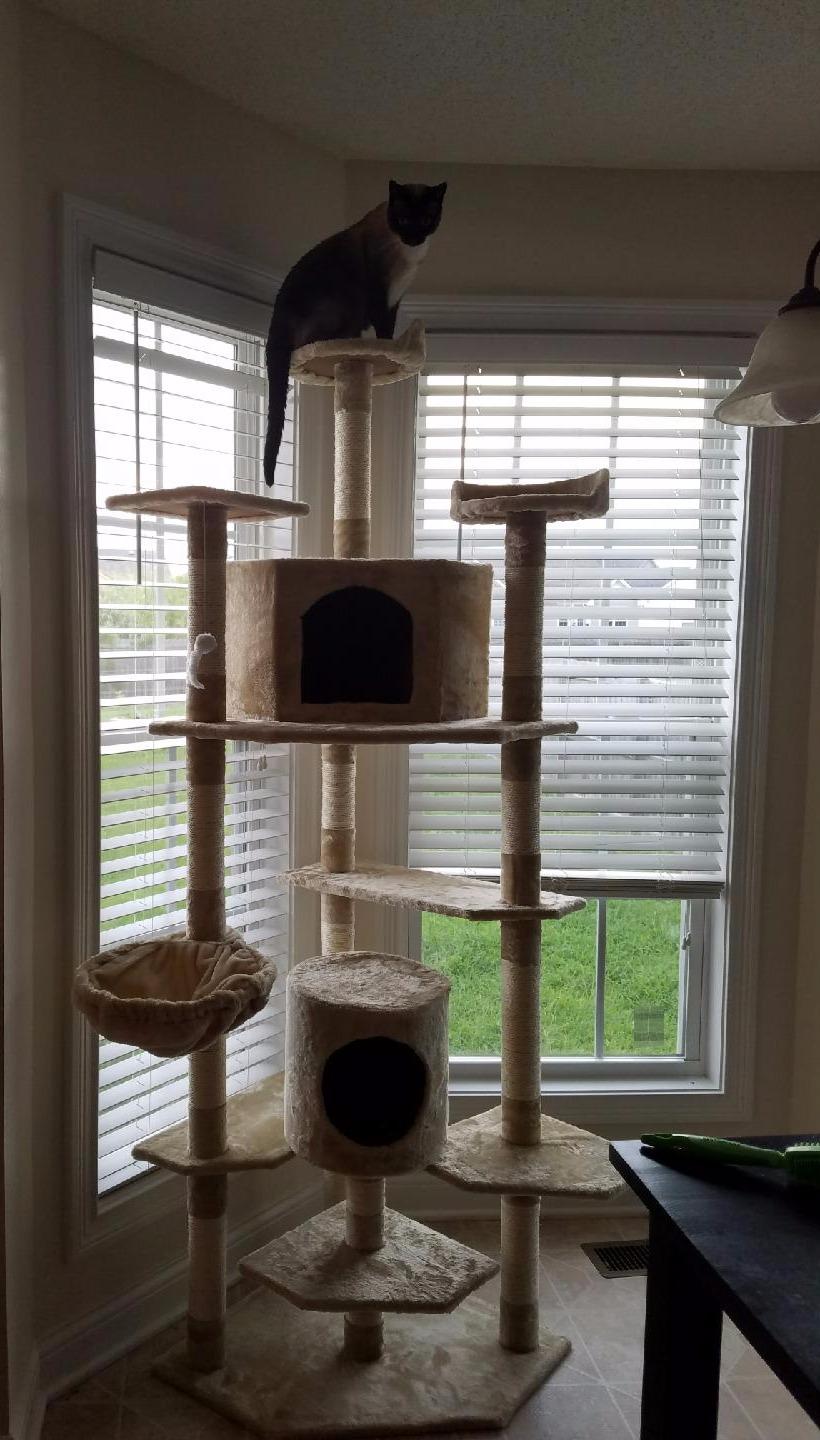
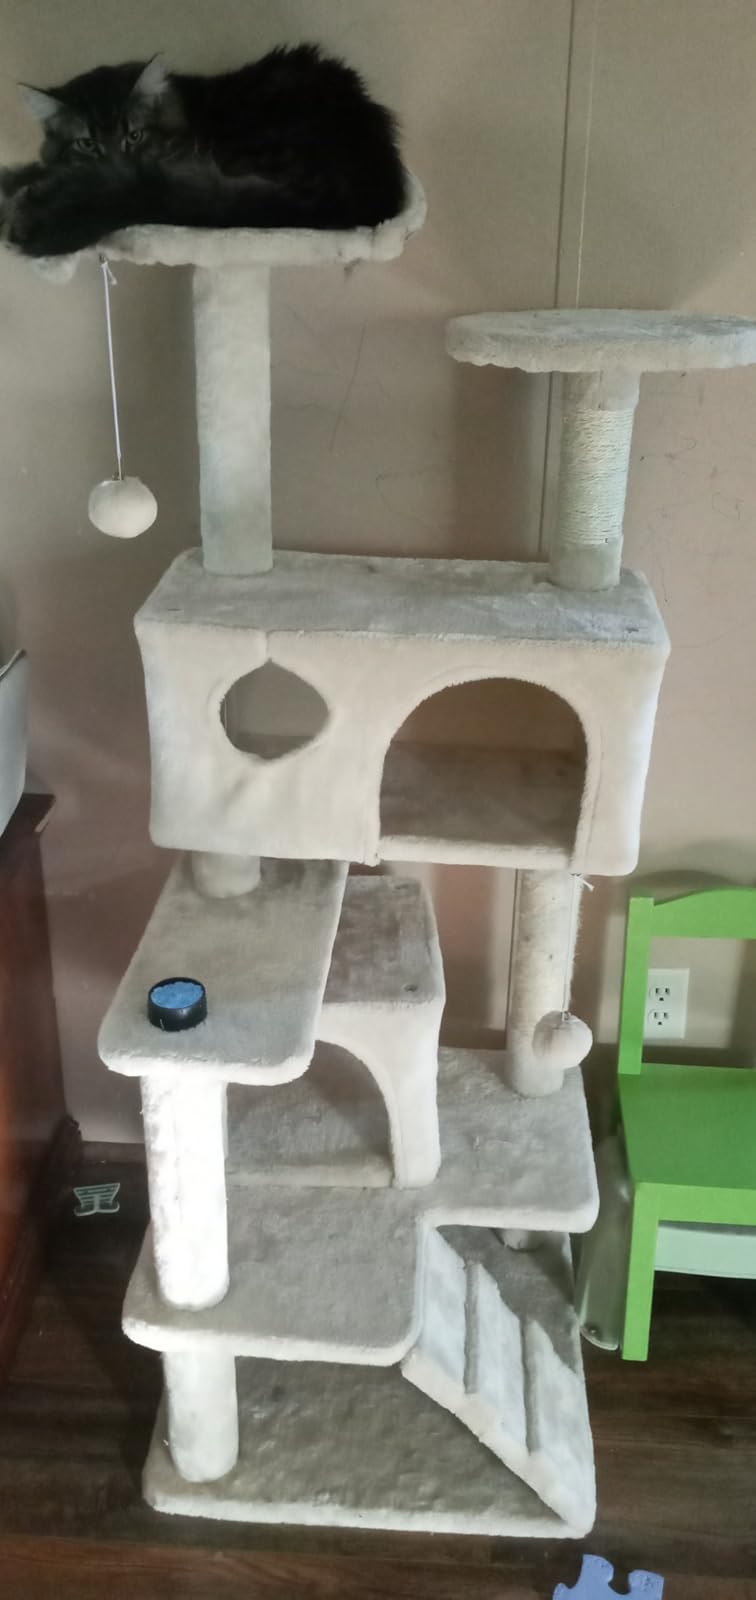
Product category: items_cat tree
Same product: no